Shimer Great Books School

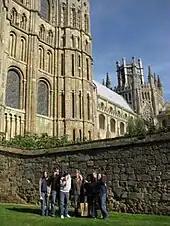
Shimer students in England; the school has had a study-abroad program in Oxford since 1963.

The Great Books + Law program, introduced in 2007, was offered in conjunction with the Chicago-Kent College of Law (the law school of the Illinois Institute of Technology) and the Vermont Law School and allowed students to complete undergraduate and law degrees in six (instead of seven) years. Shimer had a dual-enrollment program with Harold Washington College, one of the few community colleges in the U.S. with a great-books program. The program allowed HWC students to take a Shimer course, and was intended to encourage students to transfer to Shimer to complete their bachelor's degree. Whether these programs will continue at North Central is unknown.